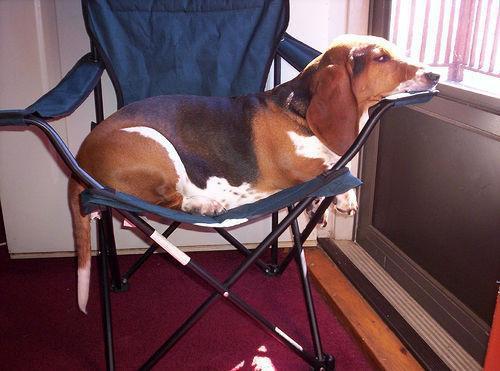
basset